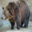
Label: bear